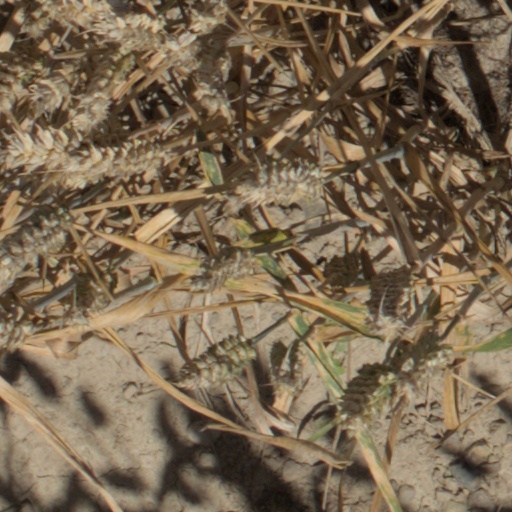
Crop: wheat